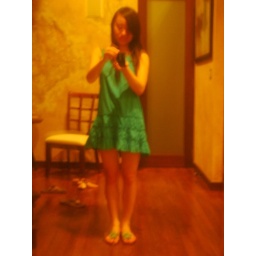
girl in the mirror